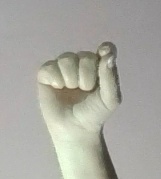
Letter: fa